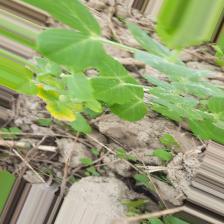
Label: Ascochyta blight